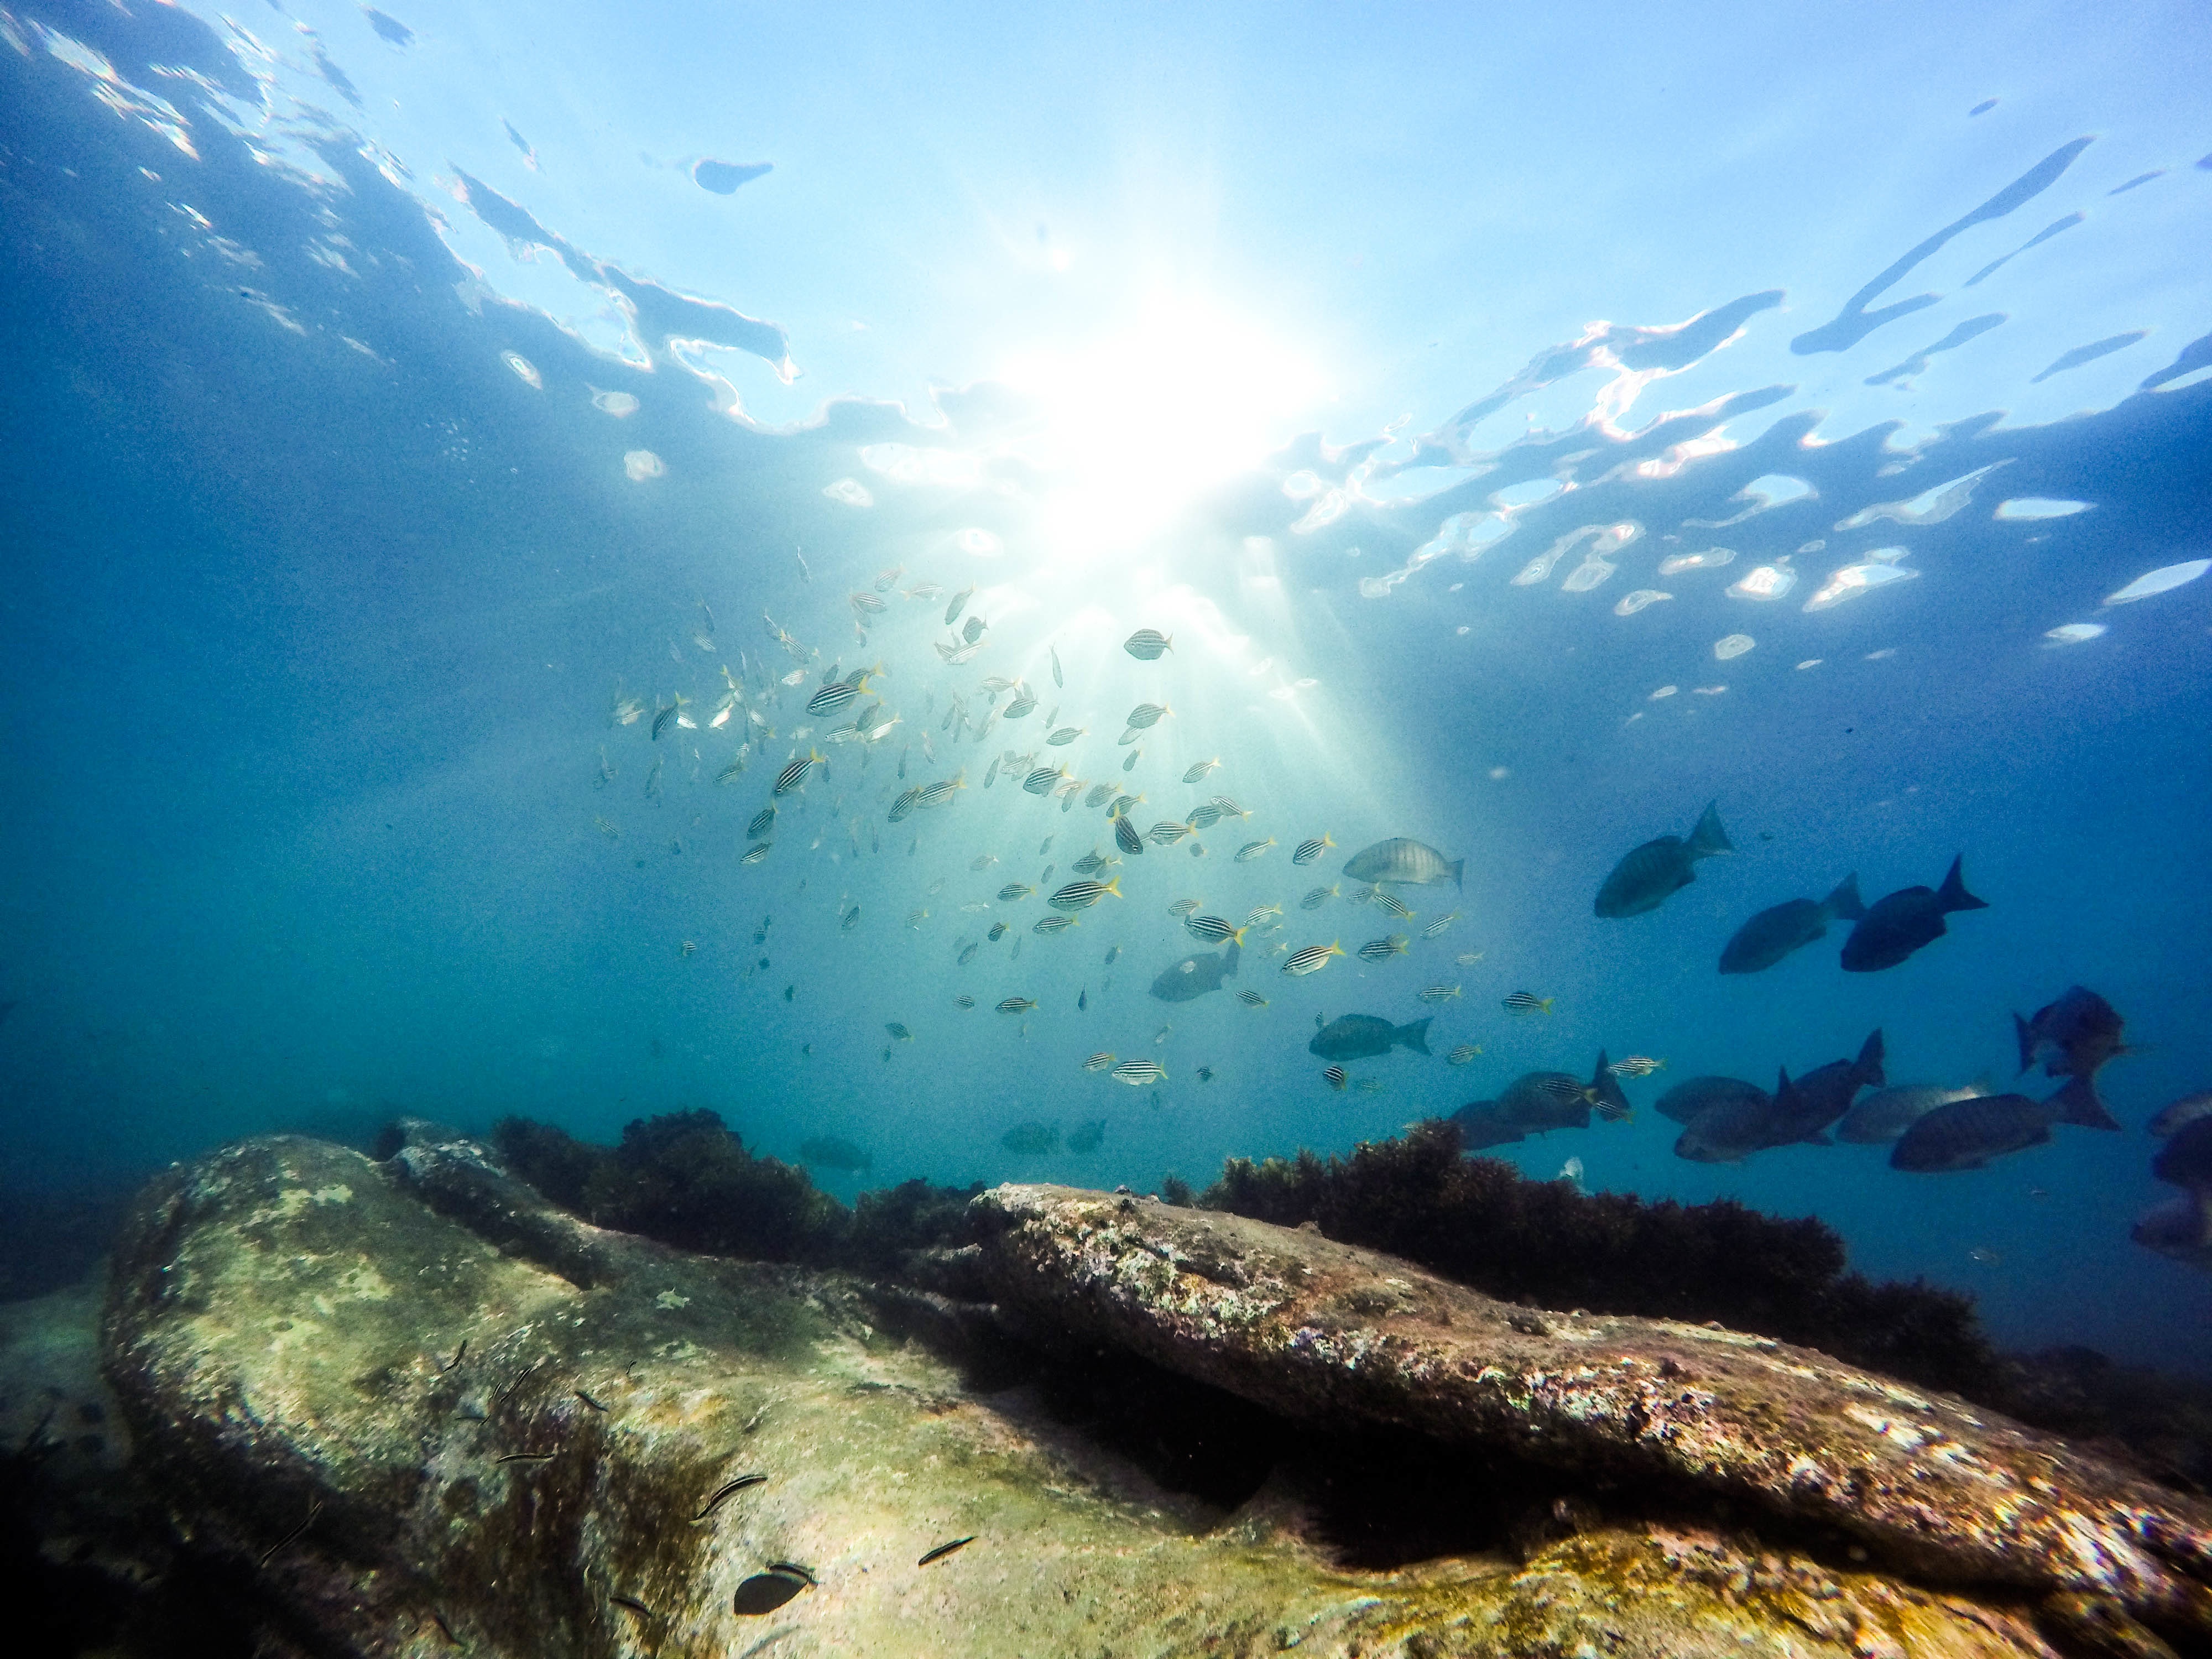
sea, ocean, underwater, biology, coral, coral reef, reef, marine biology